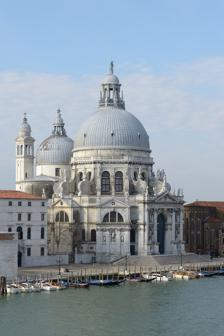
Building: Santa Maria della Salute
Country: Italy
Year built: 1681
For other uses, see Santa Maria della Salute (disambiguation) . Church in Venice, Italy Basilica di Santa Maria della Salute Basilica of Saint Mary of Health Santa Maria della Salute at the Grand Canal Click the map for an interactive, fullscreen view. 45°25′51″N 12°20′04″E / 45.43083°N 12.33444°E / 45.43083; 12.33444 Location Venice Country Italy Denomination Roman Catholic History Status Active Consecrated 1681 Architecture Architect(s) Baldassare Longhena Architectural type Church Style Baroque Groundbreaking 1631 Completed 1687 Specifications Length 70 metres (230 ft) Width 47 metres (154 ft) Materials Istrian stone , marmorino Administration Province Archdiocese of Venice Santa Maria della Salute (English: Saint Mary of Health ; Venetian : Bazéłega de Santa Maria de ła Sałute ), commonly known simply as La Salute ( Italian: [la saˈlute] ), is a Roman Catholic church and minor basilica located at the Punta della Dogana in the Dorsoduro sestiere of the city of Venice , Italy . It stands on the narrow finger of Punta della Dogana , between the Grand Canal and the Giudecca Canal , at the Bacino di San Marco, making the church visible when entering the Piazza San Marco from the water. The Salute is part of the parish of the Gesuati and is the most recent of the so-called plague churches. In 1630, Venice experienced an unusually devastating outbreak of the plague . As a votive offering for the city's deliverance from the pestilence, the Republic of Venice vowed to build and dedicate a church to Our Lady of Health . The church was designed in the then fashionable Baroque style by Baldassare Longhena , who studied under the architect Vincenzo Scamozzi . Construction began in 1631. Most of the objects of art housed in the church bear references to the Black Death . The dome of the Salute was an important addition to the Venice skyline and soon became emblematic of the city, appearing in artworks both by locals, such as Canaletto and Francesco Guardi , and visitors, such as J. M. W. Turner and John Singer Sargent . History Beginning in the summer of 1630, a wave of the plague assaulted Venice, and until 1631 killed nearly a third of the population. In the city, 46,000 people died whilst in the lagoons the number was far higher, some 94,000. Repeated displays of the sacrament, as well as prayers and processions to churches dedicated to San Rocco and San Lorenzo Giustiniani had failed to stem the epidemic. Echoing the architectural response to a prior assault of the plague (1575–76), when Palladio was asked to design the Redentore church, the Venetian Senate on October 22, 1630, decreed that a new church would be built. It was not to be dedicated to a mere "plague" or patron saint, but to the Virgin Mary , who for many reasons was thought to be a protector of the Republic. The end of the 1630 plague was attributed to the intercession of an icon of the Virgin Mary that was brought to Venice in 1670 by sea captain Francesco Morosini as a trophy following the peace terms obtained with the Turks in the war of Candia (present-day Crete ). The icon was placed in its current position inside the basilica on 21 November , the patronal feast day. Santa Maria della Salute on the Grand Canal Boat trip in the Grand Canal passing the Santa Maria della Salute It was also decided that the Senate would visit the church each year. On November 21 the Feast of the Presentation of the Virgin, known as the Festa della Madonna della Salute , the city's officials parade from San Marco to the Salute for a service in gratitude for deliverance from the plague is celebrated. This involved crossing the Grand Canal on a specially constructed pontoon bridge and is still a major event in Venice. The desire to create a suitable monument at a place that allows for easy processional access from Piazza San Marco led senators to select the present site from among eight potential locations. The location was chosen partially due to its relationship to San Giorgio , San Marco, and Il Redentore, with which it forms an arc. The Salute , emblematic of the city's piety, stands adjacent to the rusticated single story customs house or Dogana da Mar , the emblem of its maritime commerce, and near the civic center of the city. A dispute with the patriarch, owner of the church and seminary at the site, was resolved, and razing of some of the buildings began by 1631. Likely, the diplomat Paolo Sarpi and Doge Nicolo Contarini shared the intent to link the church to an order less closely associated with the patriarchate, and ultimately the Somascan Fathers, an order founded near Bergamo by a Venetian nobleman Jerome Emiliani , were invited to administer the church. A competition was held to design the building. Of the eleven submissions (including designs by Alessandro Varotari , Matteo Ignoli, and Berteo Belli), only two were chosen for the final round. The architect Baldassare Longhena was selected to design the new church. It was finally completed in 1681 the year before Longhena's death. The other design to make it to the final round was by Antonio Smeraldi ( il Fracao ) and Zambattista Rubertini. Of the proposals still extant, Belli's and Smeraldi's original plans were conventional counter-reformation linear churches, resembling Palladio's Redentore and San Giorgio Maggiore, while Varotari's was a sketchy geometrical abstraction. Longhena's proposal was a concrete architectural plan, detailing the structure and costs.  He wrote: I have created a church in the form of a rotunda, a work of new invention, not built in Venice, a work very worthy and desired by many. This church, having the mystery of its dedication, being dedicated to the Blessed Virgin, made me think, with what little talent God has bestowed upon me of building the church in the ... shape of a crown. Later in a memorandum, he wrote: "Firstly, it is a virgin work, never before seen, curious, worthy and beautiful, made in the form of a round monument that has never been seen, nor ever before invented, neither altogether, nor in part, in other churches in this most serene city, just as my competitor ( il Fracao ) has done for his own advantage, being poor in invention." The Salute, while novel in many ways, still shows the influence of Palladian classicism and the domes of Venice. The Venetian Senate voted 66 in favor, 29 against with 2 abstentions to authorize the designs of the 26-year-old Longhena. While Longhena saw the structure as crown-like, the decorative circular building makes it seem more like a reliquary , a ciborium , and embroidered inverted chalice that shelters the city's piety. Exterior The Salute is a vast, octagonal building with two domes and a pair of picturesque bell-towers at the back. Built on a platform made of 1,000,000 wooden piles, it is constructed of Istrian stone and marmorino (brick covered with marble dust). At the apex of the pediment stands a statue of the Virgin Mary who presides over the church which was erected in her honour. The façade is decorated with figures of Saint George , Saint Theodore , the Evangelists, the Prophets, Judith with the head of Holofernes . Facade The main facade is richly decorated by statues of the four evangelists recently attributed to Tommaso Rues: The great dome Main entrance Matthew Mark Luke John The two domes and the two bell towers. Interior Santa Maria della Salute, hanging lantern While its external decoration and location capture the eye, the internal design itself is quite remarkable. The octagonal church, while ringed by a classic vocabulary, hearkens to Byzantine designs such as the Basilica of San Vitale . The interior has its architectural elements demarcated by the coloration of the material, and the central nave with its ring of saints atop a balustrade is a novel design. It is full of Marian symbolism – the great dome represents her crown, the cavernous interior her womb, the eight sides the eight points on her symbolic star. The interior is octagonal with eight radiating chapels on the outer row. The three altars to the right of the main entrance are decorated with scenes from the life of the Virgin Mary, patroness of the church, by Luca Giordano : The Presentation of Our Lady in the Temple , Assumption of Our Lady , and Nativity of Our Lady . The third altar to the left of the entrance hosts a painting by Titian titled The Descent of the Holy Ghost . The Baroque high altar arrangement, designed by Longhena himself, shelters an iconic Byzantine Madonna and Child of the 12th or 13th century, known as Panagia Mesopantitissa in Greek ("Madonna the mediator" or "Madonna the negotiator") and came from Candia in 1669 after the fall of the city to the Ottomans. The statuary group at the high altar, depicting The Queen of Heaven expelling the Plague (1670) is a theatrical Baroque masterpiece by the Flemish sculptor Josse de Corte . It originally held Alessandro Varotari 's painting of the Virgin holding a church that the painter submitted with his architectural proposal. Tintoretto painted "Marriage at Cana - 1561" . , displayed in the great sacristy , which includes a self-portrait. The most represented artist included in the church is Titian , who painted St. Mark Enthroned with Saints Cosmas, Damian, Sebastian and Roch , the altarpiece of the sacristy, as well as ceiling paintings of David and Goliath , Abraham and Isaac and Cain and Abel , and eight tondi of the eight Doctors of the Church and the Evangelists, all in the great sacristy, and Pentecost in the nave. Pavement of the basilica Interior facing towards the high altar High altar with the holy icon of Panagia Mesopantitissa Altar of a radiant chapel The Descent of the Holy Ghost by Titian Venice at the Feet of St. Anthony of Padua by Pietro Liberi The Presentation of Our Lady in the Temple by Luca Giordano Assumption of Our Lady by Luca Giordano . Influence The Entrance to the Grand Canal, Venice by Canaletto (c. 1730) Dogana and Santa Maria della Salute by J. M. W. Turner (1843) The dome of the Salute was an important addition to the Venetian skyline and soon became emblematic of the city, inspiring painters like Canaletto , J. M. W. Turner , Claude Monet , John Singer Sargent , Francesco Guardi , and the Serbian poet Laza Kostić to write a poem  of the same title. The church had a large influence on contemporary architects immediately after its completion. The structures modeled after the church include the shrine in Gostyń , built by Jerzy Catenazzi, Jan Catenazzi, and Pompeo Ferrari between 1675 and 1728, perhaps according to the original design by Baldassarre Longhena . In 1959, the church was the subject of a design by John Piper , later adapted as a textile design by Arthur Sanderson & Sons Ltd. The plans of the Rotunda of Xewkija in Gozo , Malta were based on Santa Maria della Salute, but on a larger scale. See also Roman Catholic Marian churches Basilica on the Holy Mountain, Głogówko - a basilica minor modelled on Santa Maria della Salute List of buildings and structures in Venice List of churches in Venice Notes